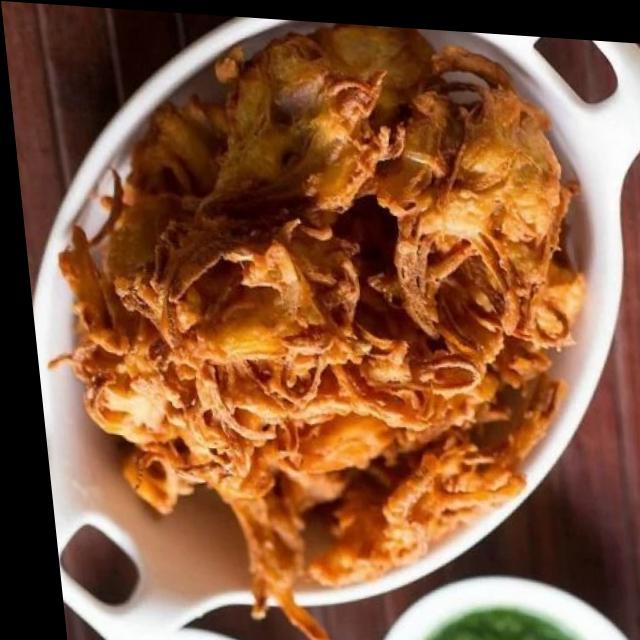
Dish: green_chutney